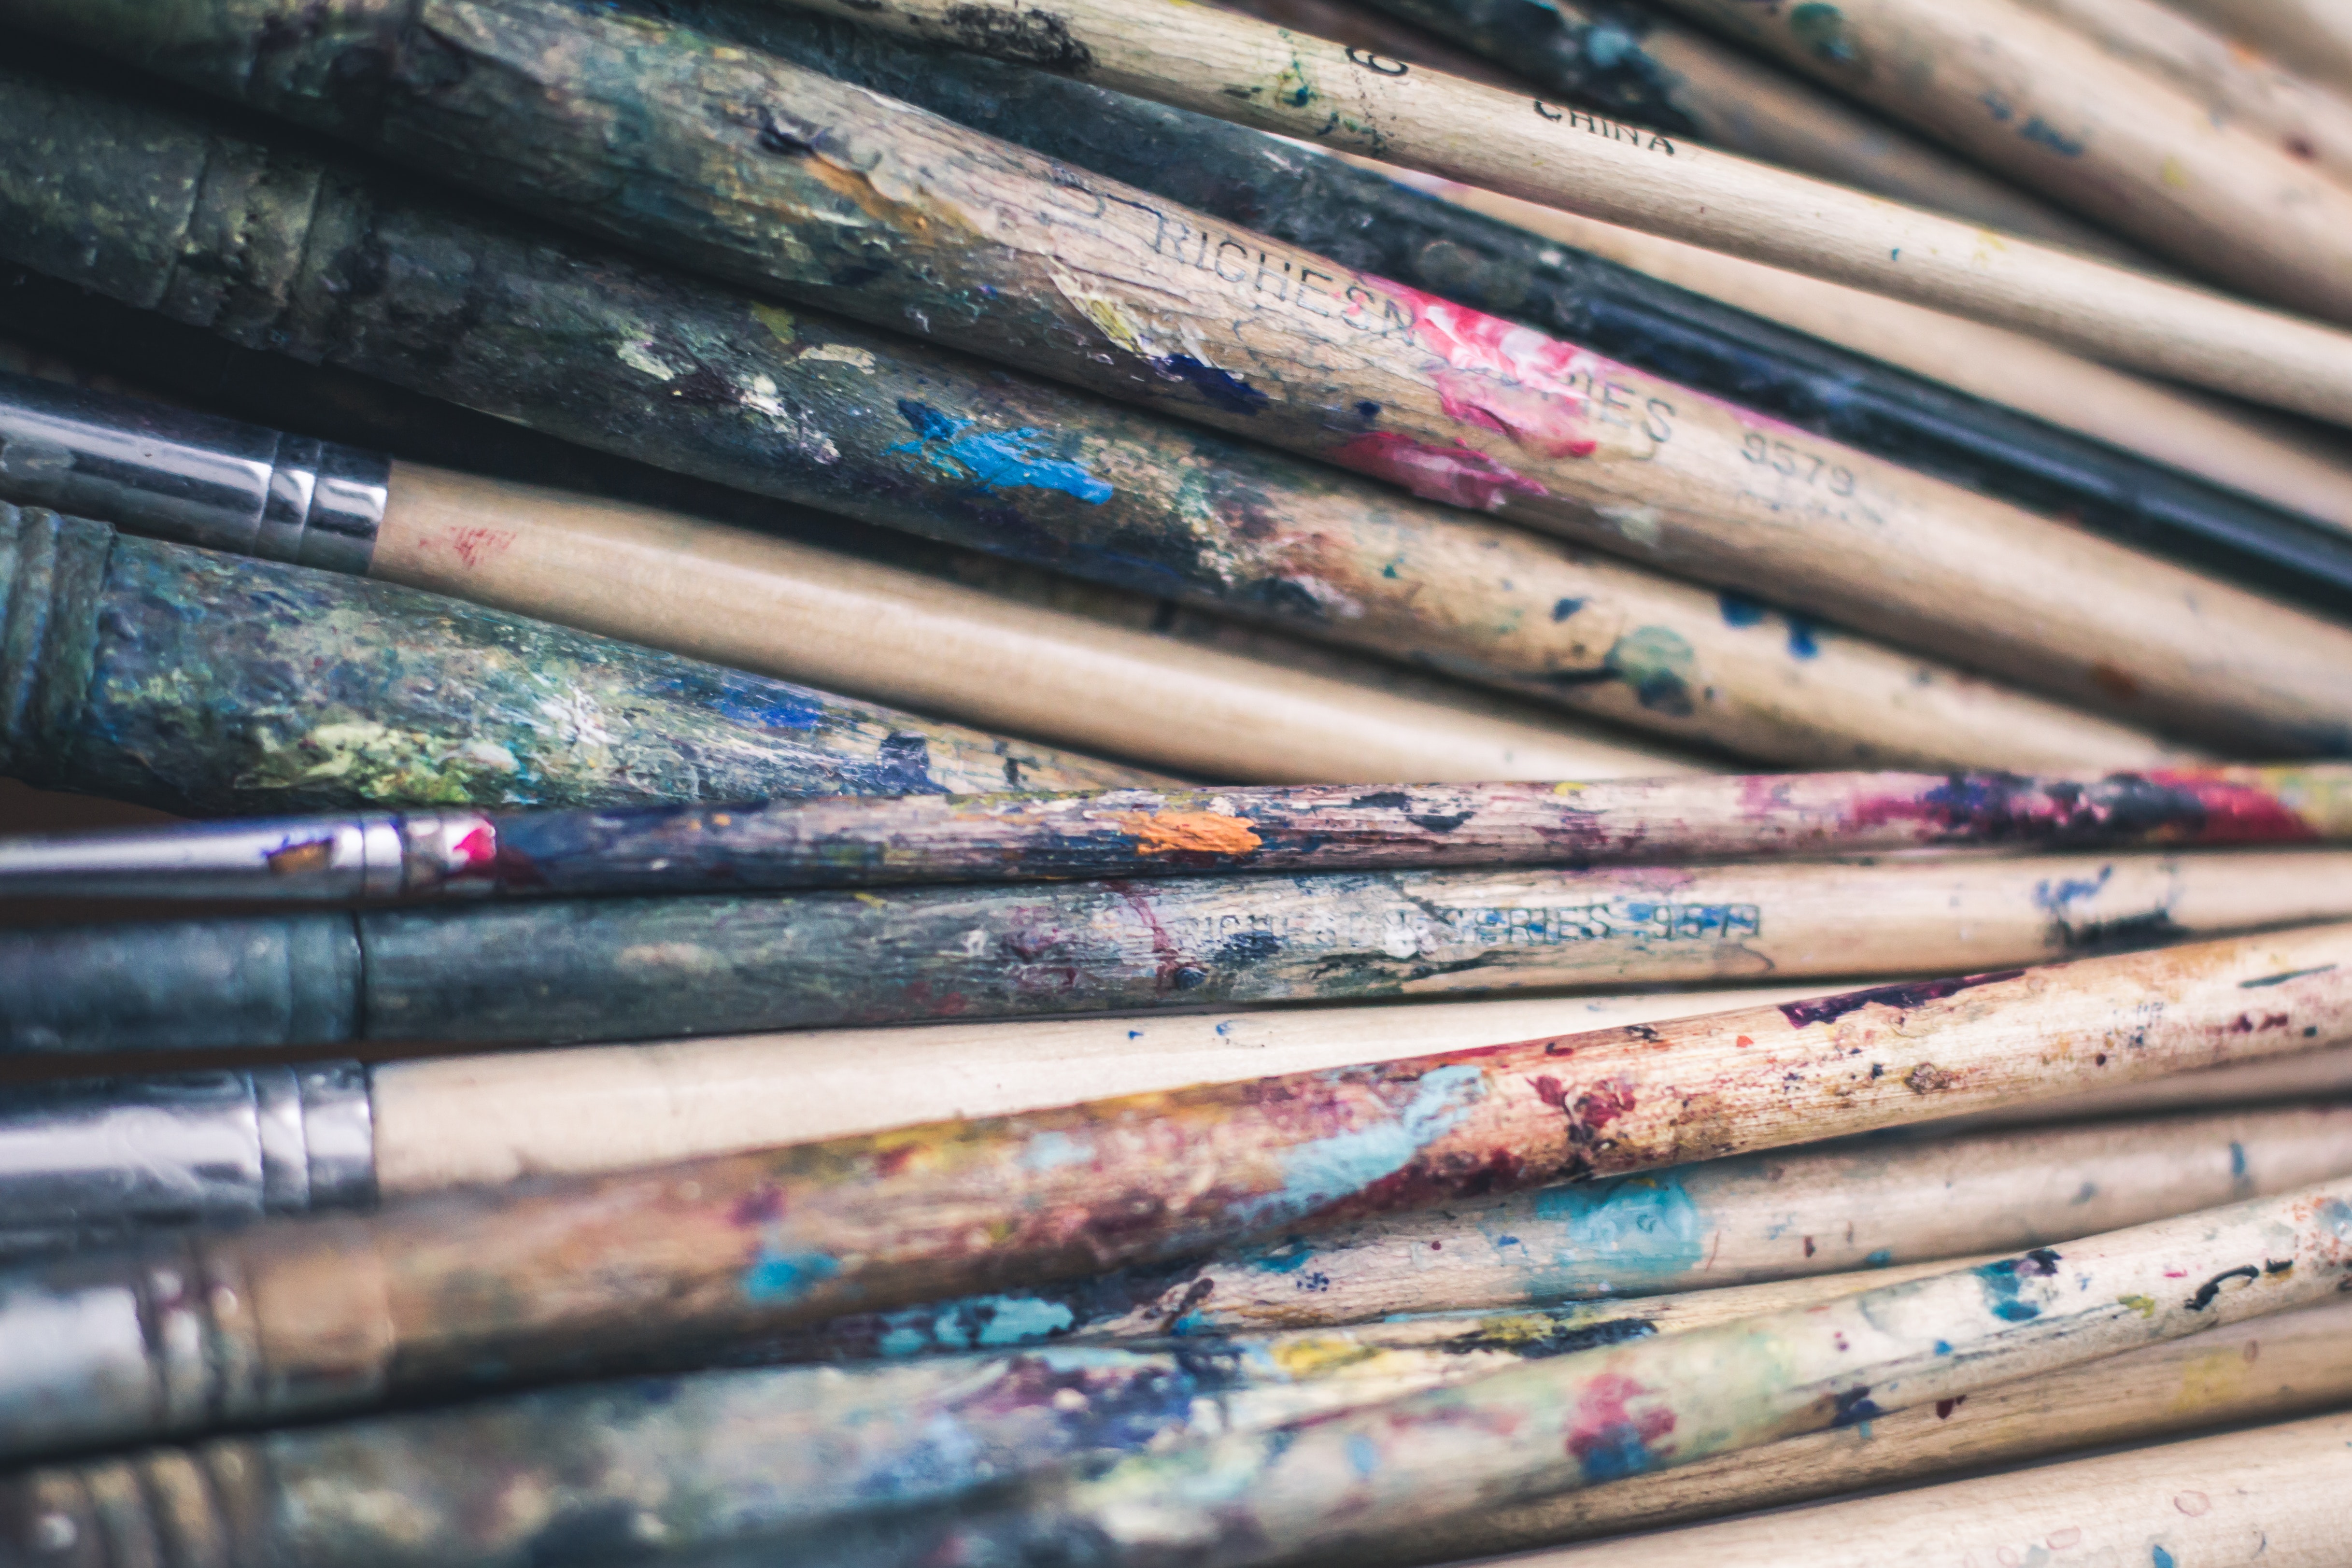
art materials, arts and crafts, messy, old paint, paint, paint brushes, used, wood